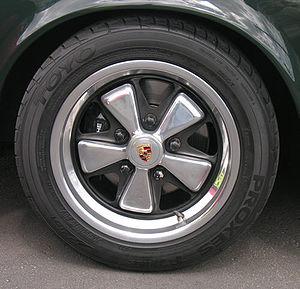
La jante est l'élément de la roue sur lequel se monte le pneumatique et qui le supporte. Elle est généralement en métal ou très rarement en matériaux composites. Elle assure la liaison entre le moyeu et le pneumatique. L'ensemble jante et pneu forme une roue.